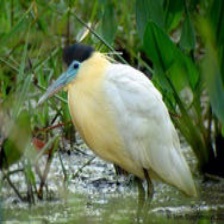
Species: CAPPED HERON
Scientific name: PILHERODIUS PILEATUS
ImageNet parent category: little_blue_heron